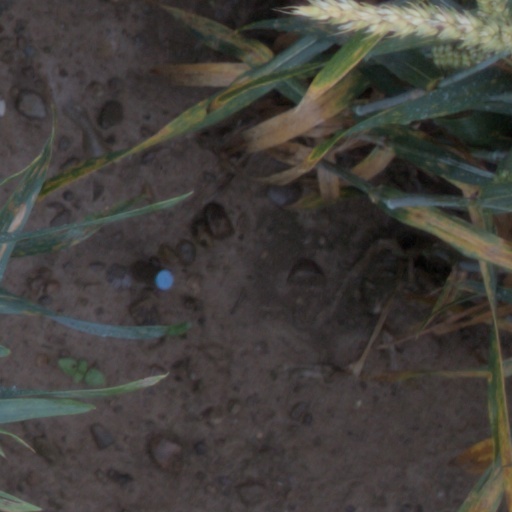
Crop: wheat